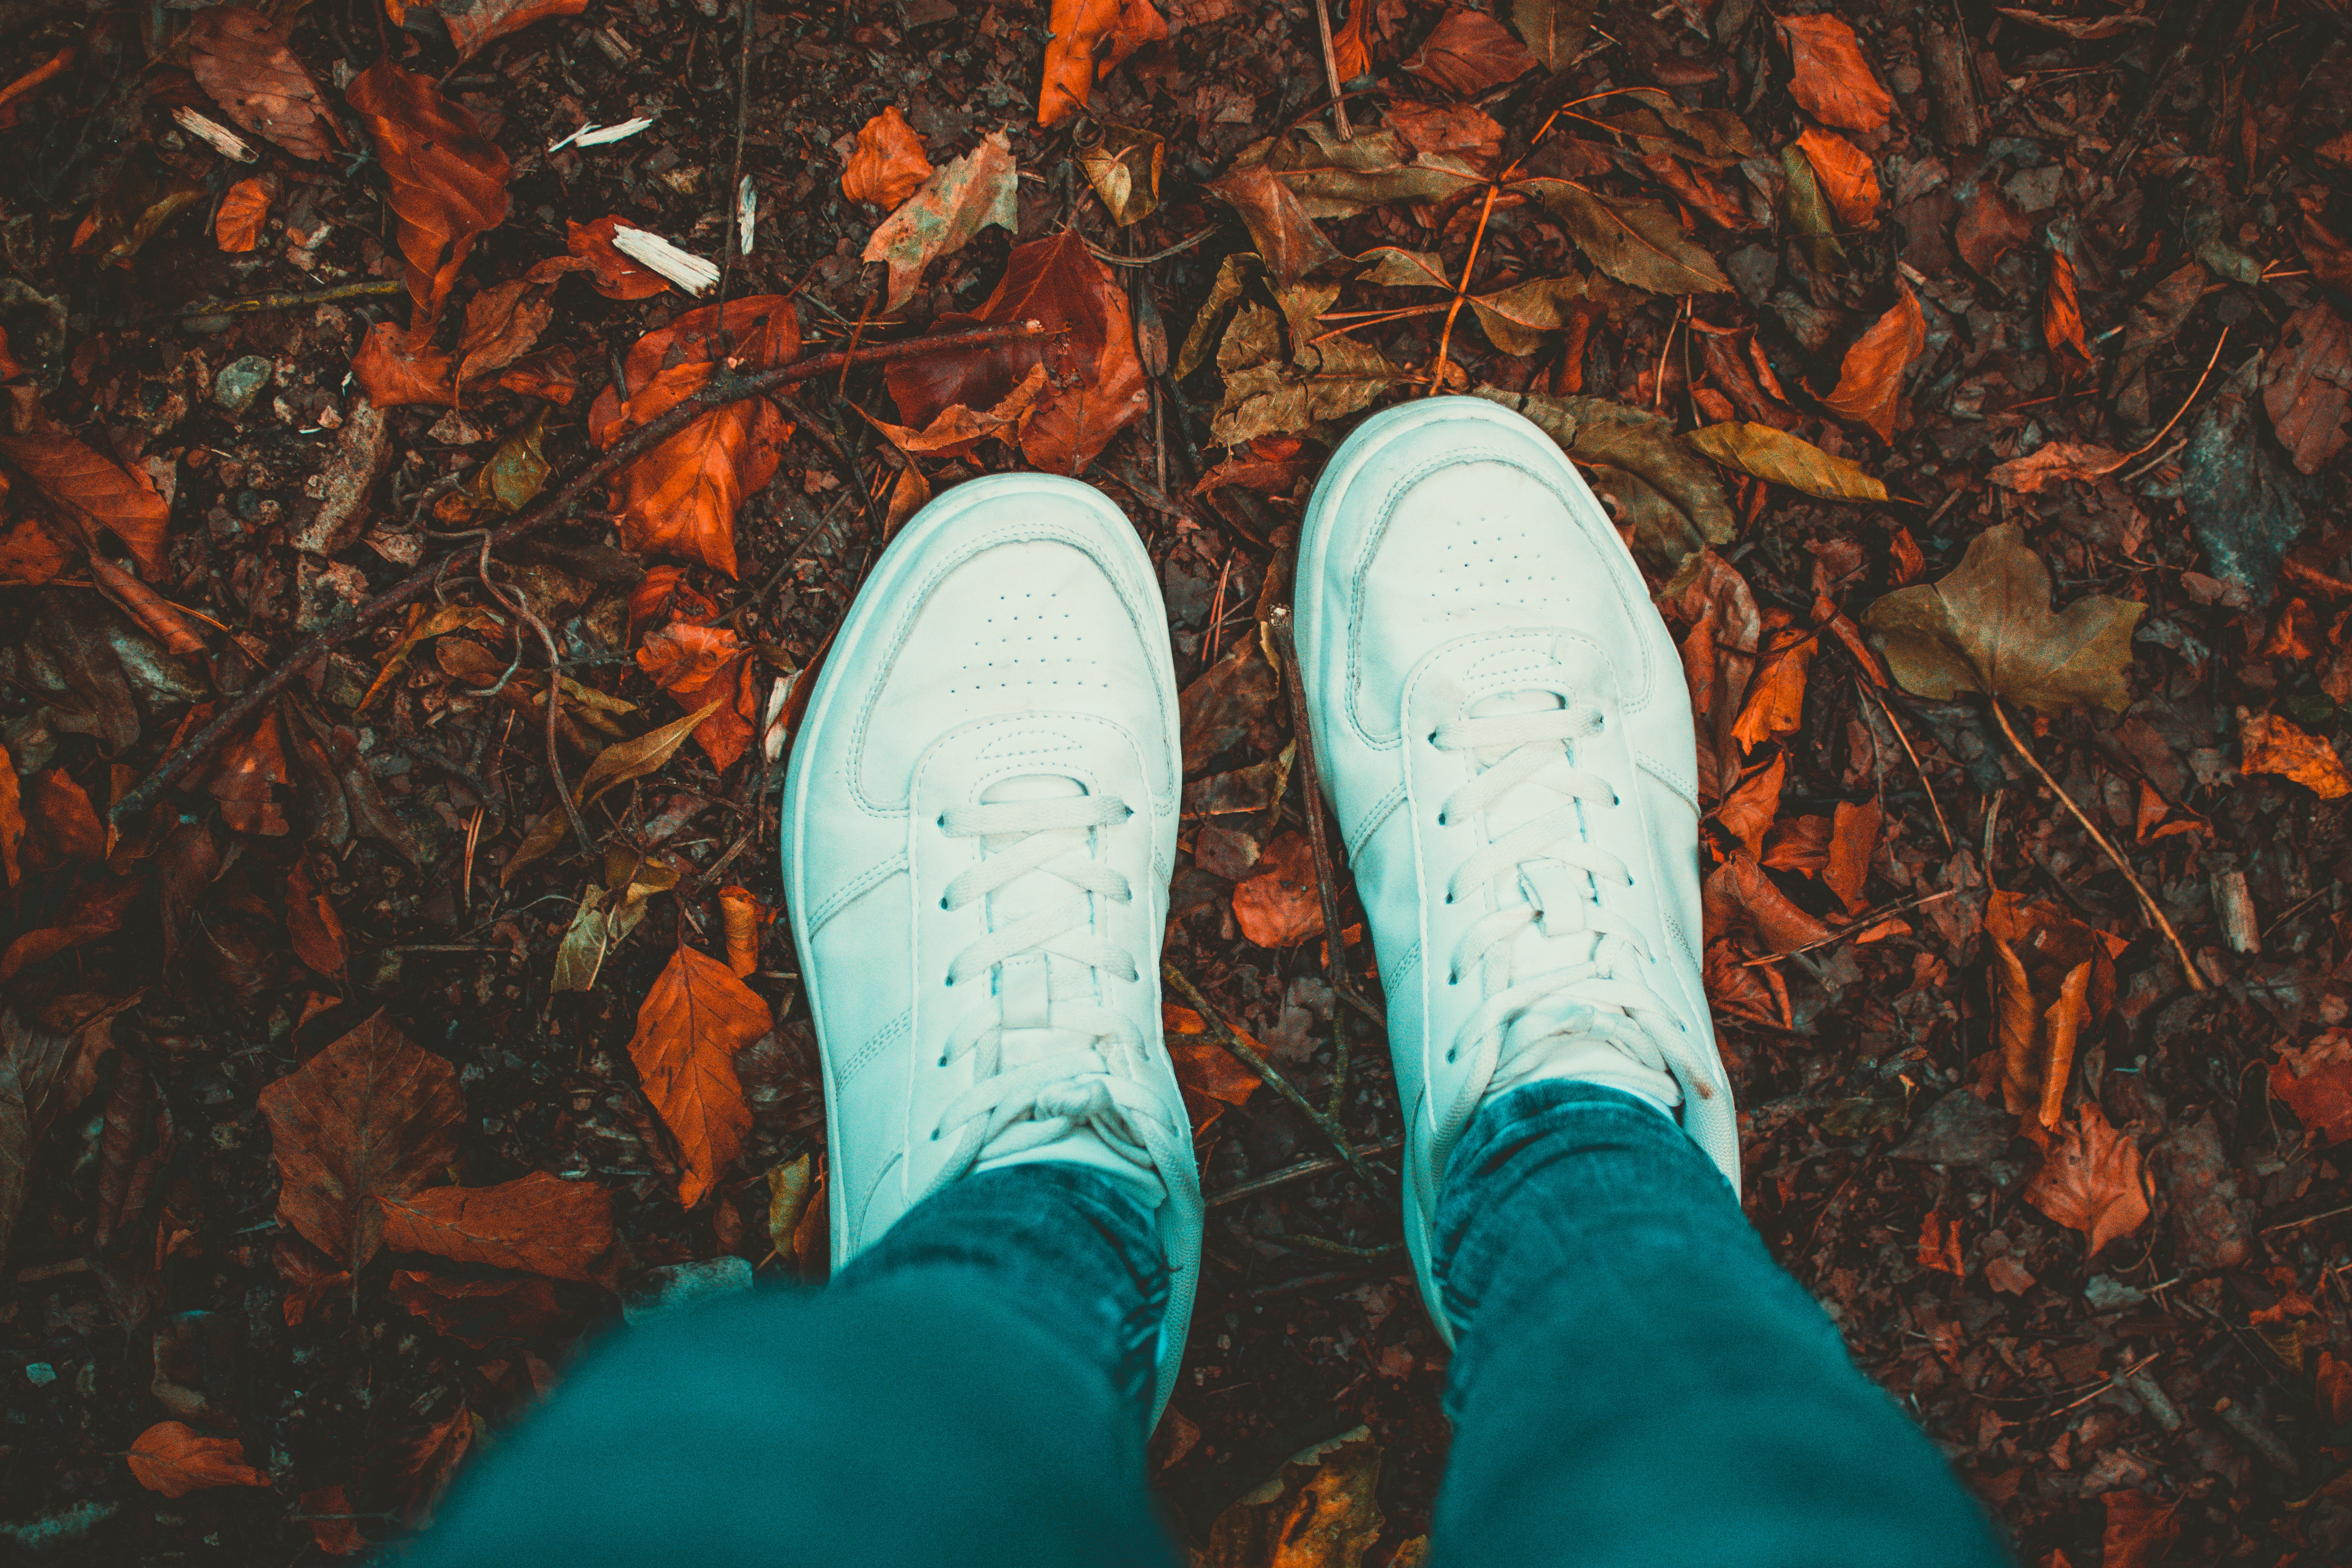
blue, footwear, leaf, shoe, outdoor shoe, fun, girl, cool, water, tree